Abar Byomkesh

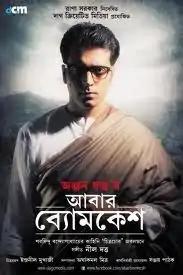
Film poster

Abar Byomkesh ('Byomkesh Once Again') is an Indian detective film about the Bengali fictional detective Byomkesh Bakshi released on 23 March 2012. It is directed by Anjan Dutt and is the sequel of 2010's "Byomkesh Bakshi". Dutt made a sequel of "Abar Byomkesh", named "Byomkesh Phire Elo" released on 19 December 2014.